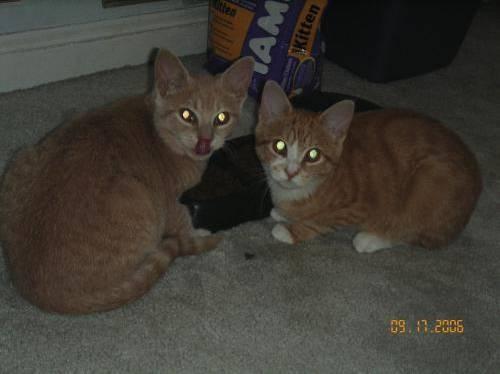
cat